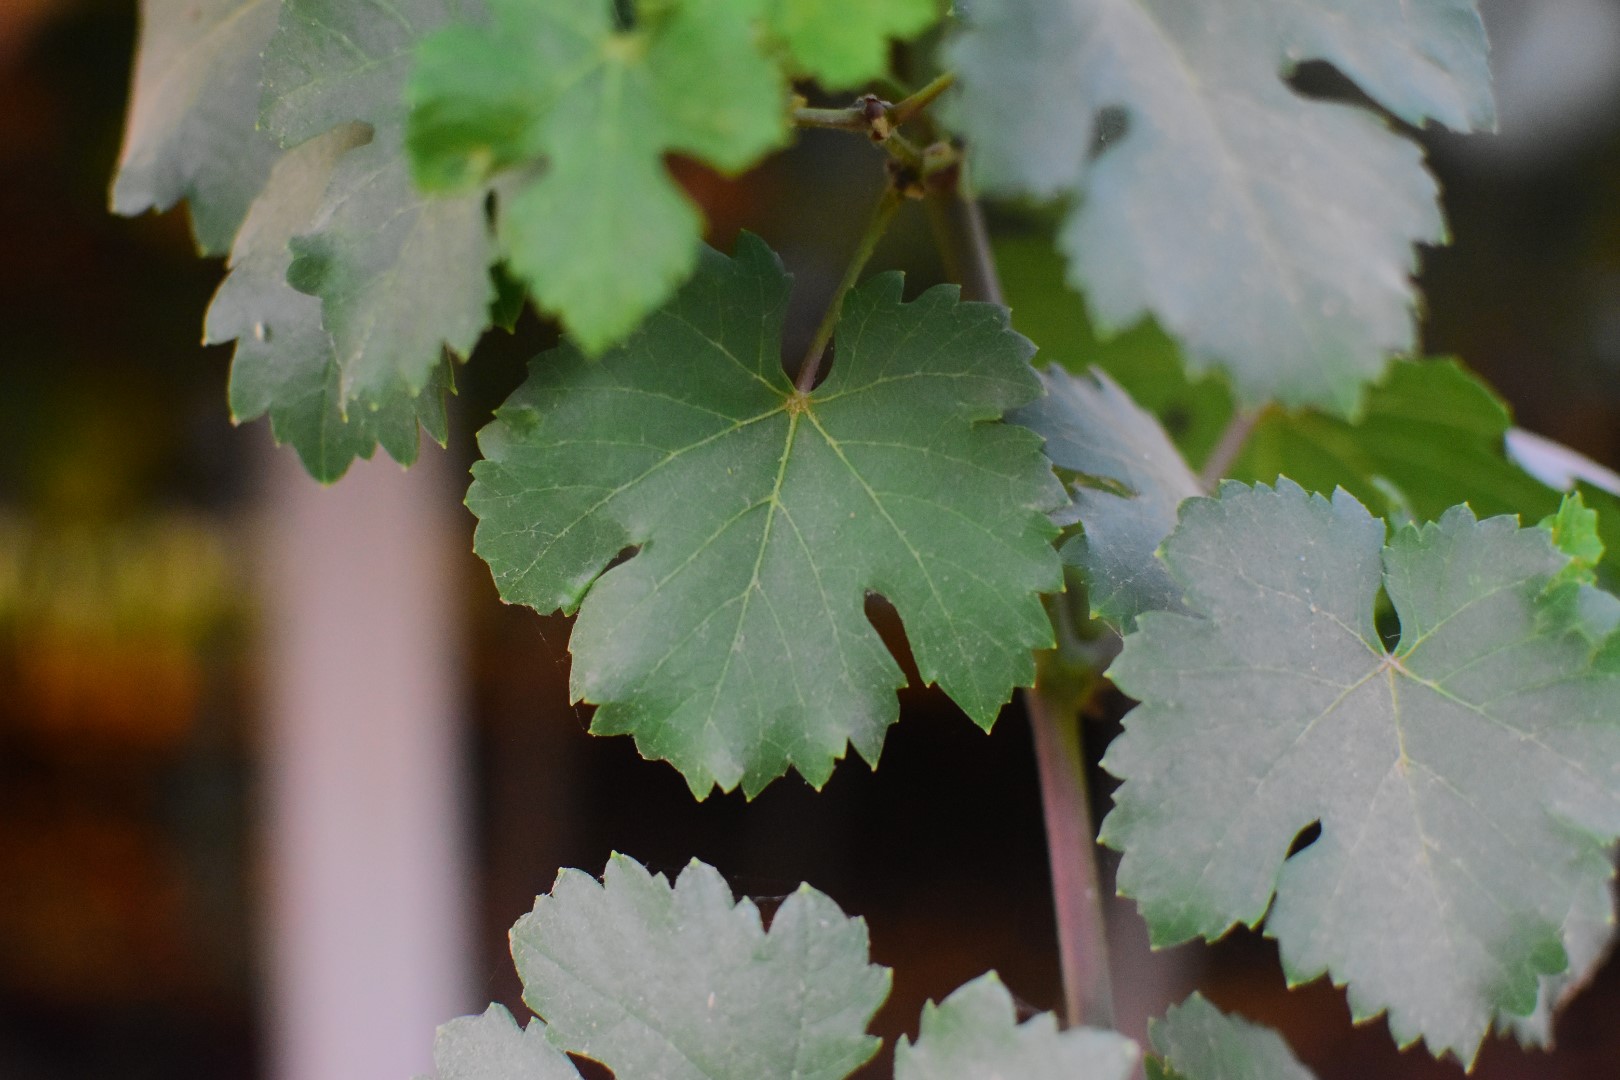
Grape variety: Aswud Balad